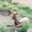
Label: deer